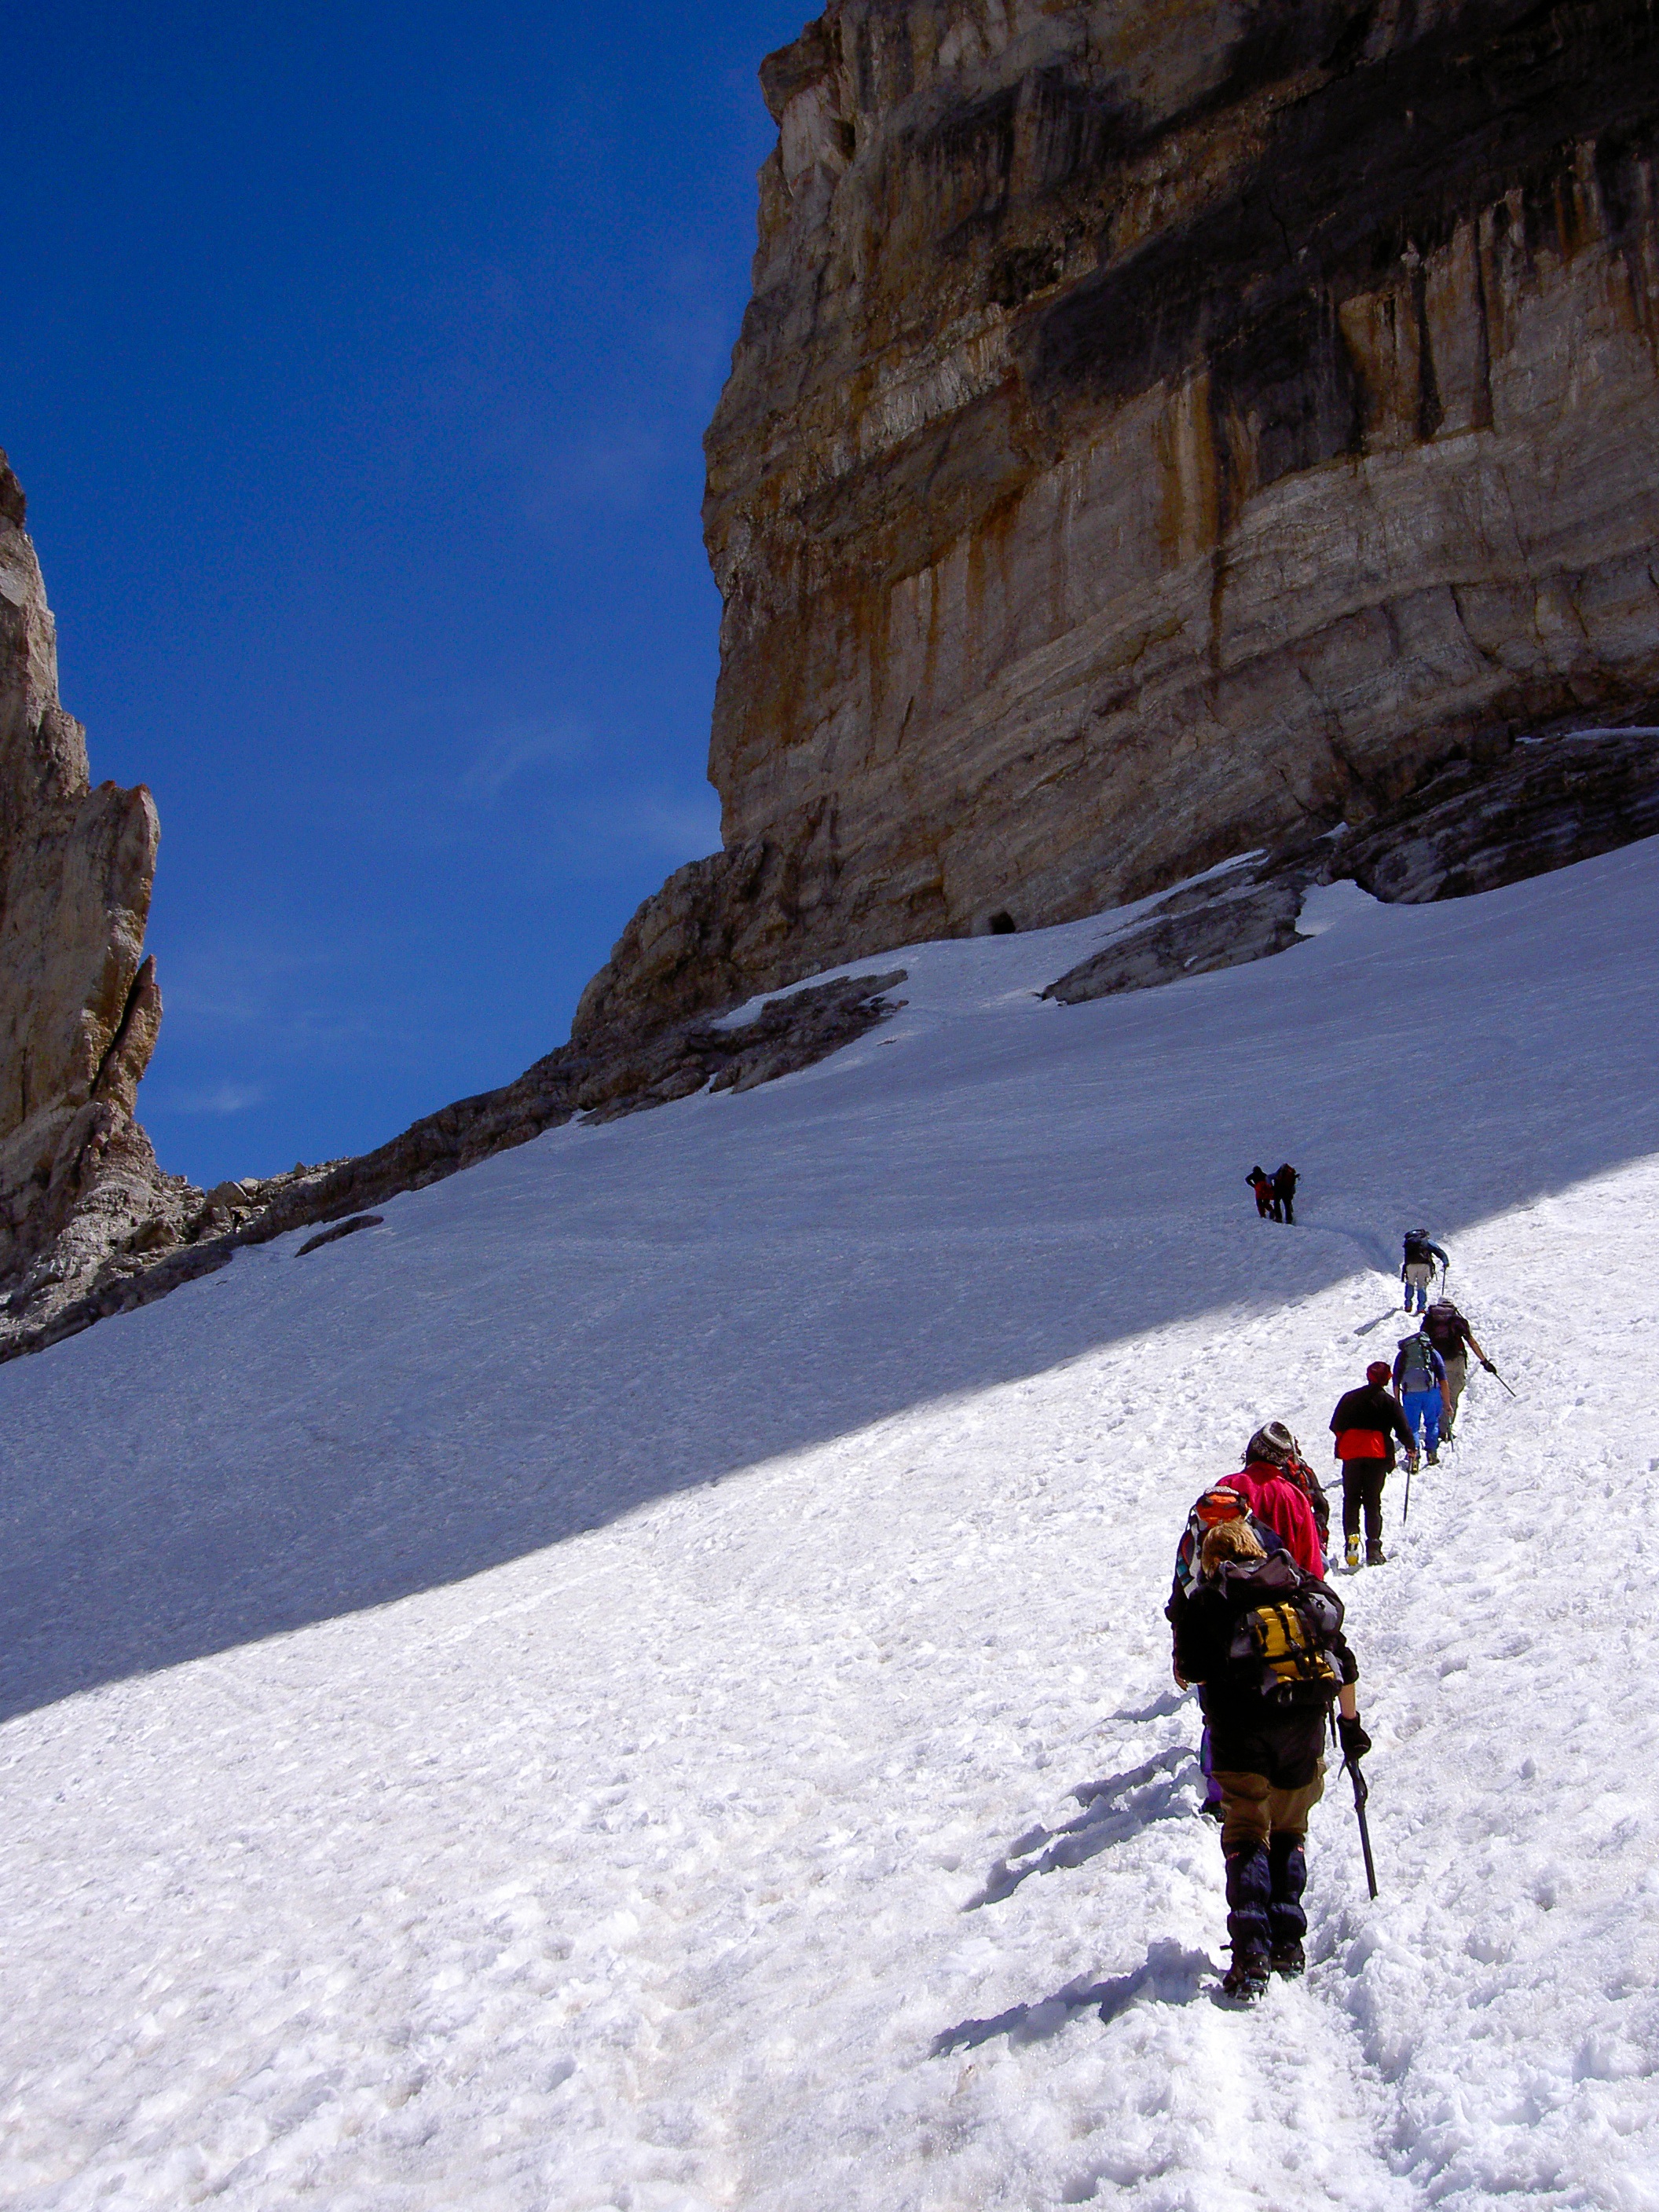
landscape, rock, mountain, snow, cold, winter, sun, hiking, white, adventure, mountain range, step, recreation, walk, ice, italy, extreme sport, terrain, season, ridge, summit, mountaineering, winter sport, sports, alps, footwear, dolomites, landform, ski touring, ski mountaineering, outdoor recreation, mountainous landforms, geological phenomenon